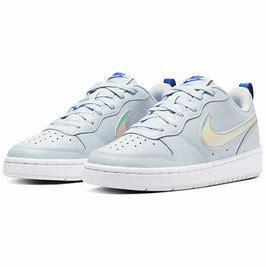
Brand: Nike
Model: Court Borough